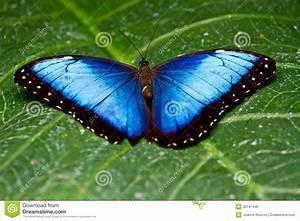
butterfly